Madyes

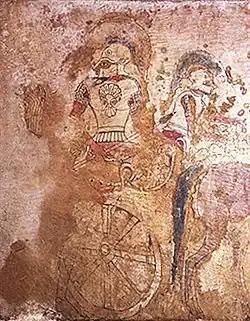
Lycian charioteer warriors.

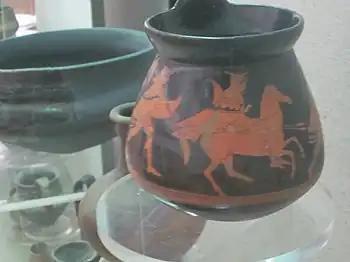
A Thracian mounted warrior followed by a warrior on foot.

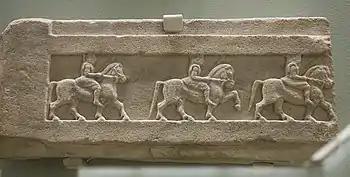
A relief depicting mounted Lydian warriors on slab of marble from a tomb.

Madyes soon expanded the Scythian hegemony to the state of Urartu as well, with Media, Mannai and Urartu all continuing to exist as kingdoms under Scythian suzerainty.